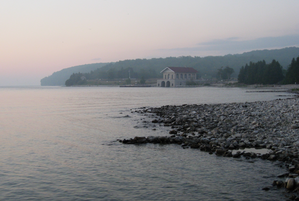
Le phare de Pottawatomie, est un phare du lac Michigan situé sur Rock Island dans le Comté de Door, Wisconsin.